Merih Demiral

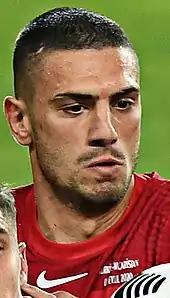
Demiral with Türkiye in 2020

Merih Demiral (born 5 March 1998) is a Turkish professional footballer who plays as a centre-back for Saudi Pro League club Al-Ahli and Turkish national team.